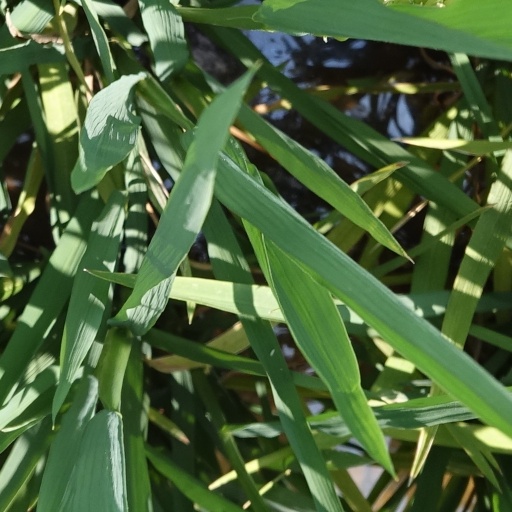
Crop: rice